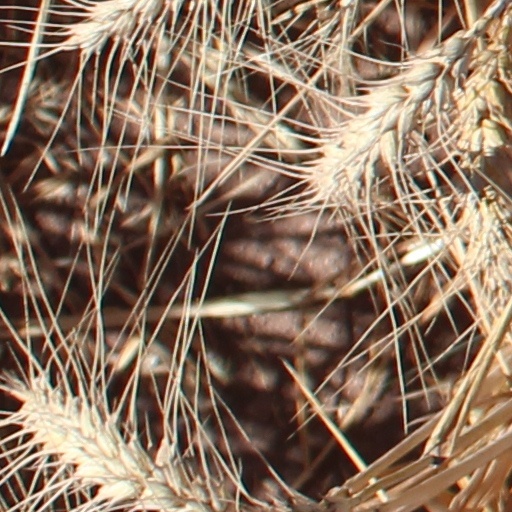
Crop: wheat